Alpheton

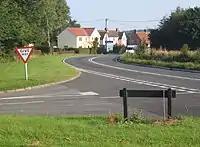
A134 curving north through Alpheton

Alpheton lies in the Babergh district of the shire county of Suffolk. The three tiers of local government are administered by Suffolk County Council, Babergh District Council, and the 7-member Alpheton Parish Council. The parish does not currently have a Parish Plan or Village Design Statement.